Conant Creek Pegram Truss Railroad Bridge

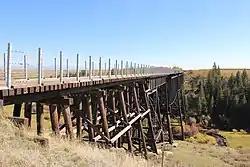
As a rail trail bridge in 2014

The Conant Creek Pegram Truss Railroad Bridge, in Fremont County, Idaho near Grainville, Idaho and Ashton, Idaho, was built in 1894. It brought a railroad over the Conant Creek, 1 mile south of the junction of Squirrel Rd. and the old Ashton-Victor railroad spur tracks. It is a Pegram truss bridge, designed by George H. Pegram. It was listed on the National Register of Historic Places in 1997.